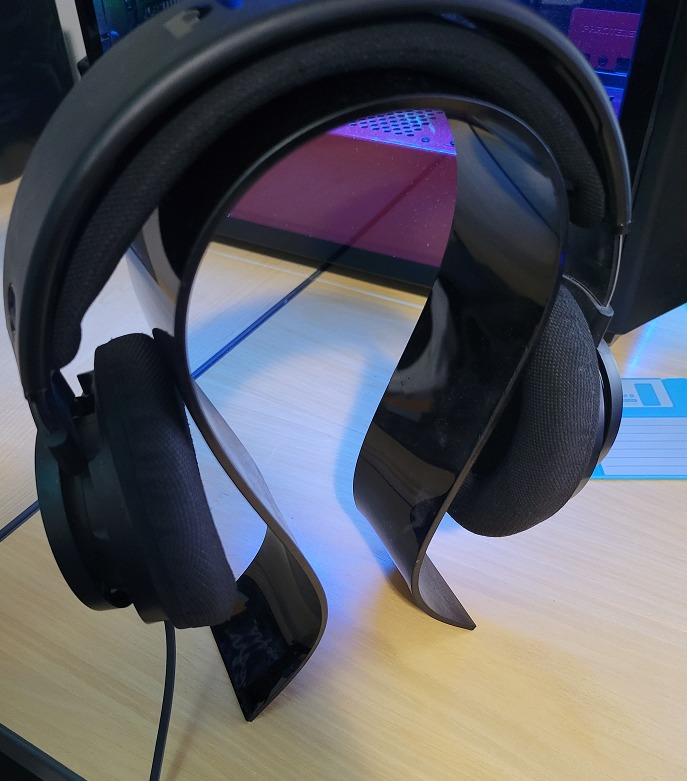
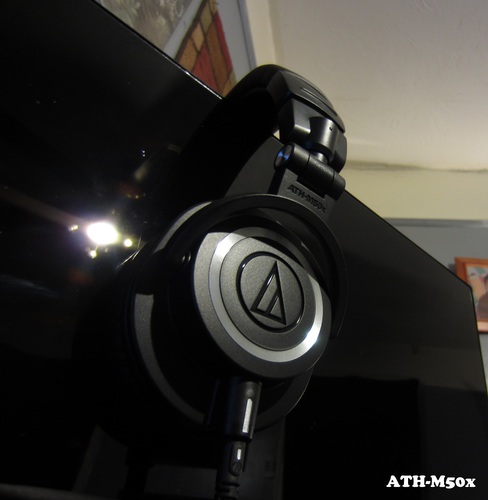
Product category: headphones
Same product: no